Olingen

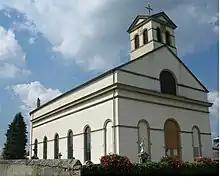
Catholic Church of Olingen, of the Parish of Musel and Syr Saint-Jacques

Olingen is a small town in the commune of Betzdorf, in eastern Luxembourg. , the town has a population of 502.